2016 Tasmanian bushfires

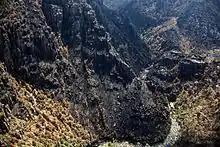
Burnt highland rainforest and pencil pines, Devils Gullet, Lake Mackenzie region, Tasmanian Wilderness World Heritage Area.

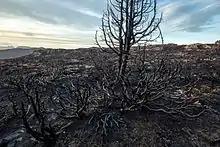
Burnt pencil pine and alpine flora, Mackenzie fire, Tasmania.

Investigations by specialist crews of the extent of damage fires have wrought commenced in February with the first focus on fire grounds near Cradle Mountain and Lake Mackenzie in the Central Plateau. In those regions fire has scorched unique alpine flora such as Cushion plant and Pencil Pine that do not readily regenerate.